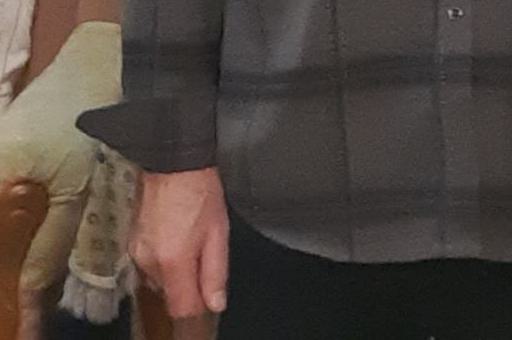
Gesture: no_gesture